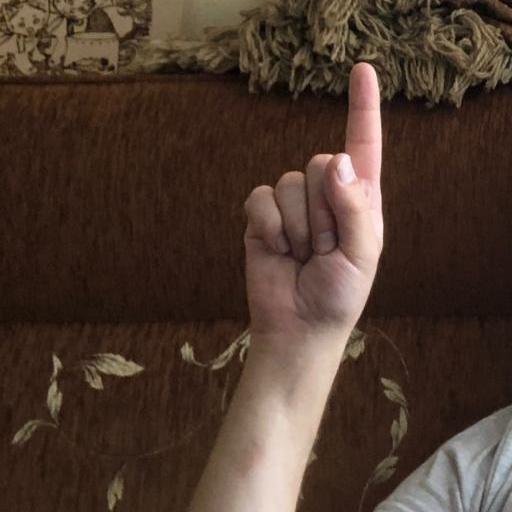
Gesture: one